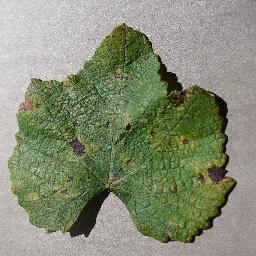
Label: Grape___Leaf_blight_(Isariopsis_Leaf_Spot)